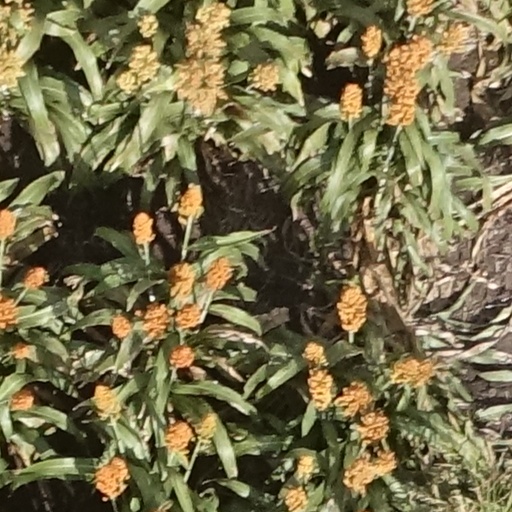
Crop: sorghum